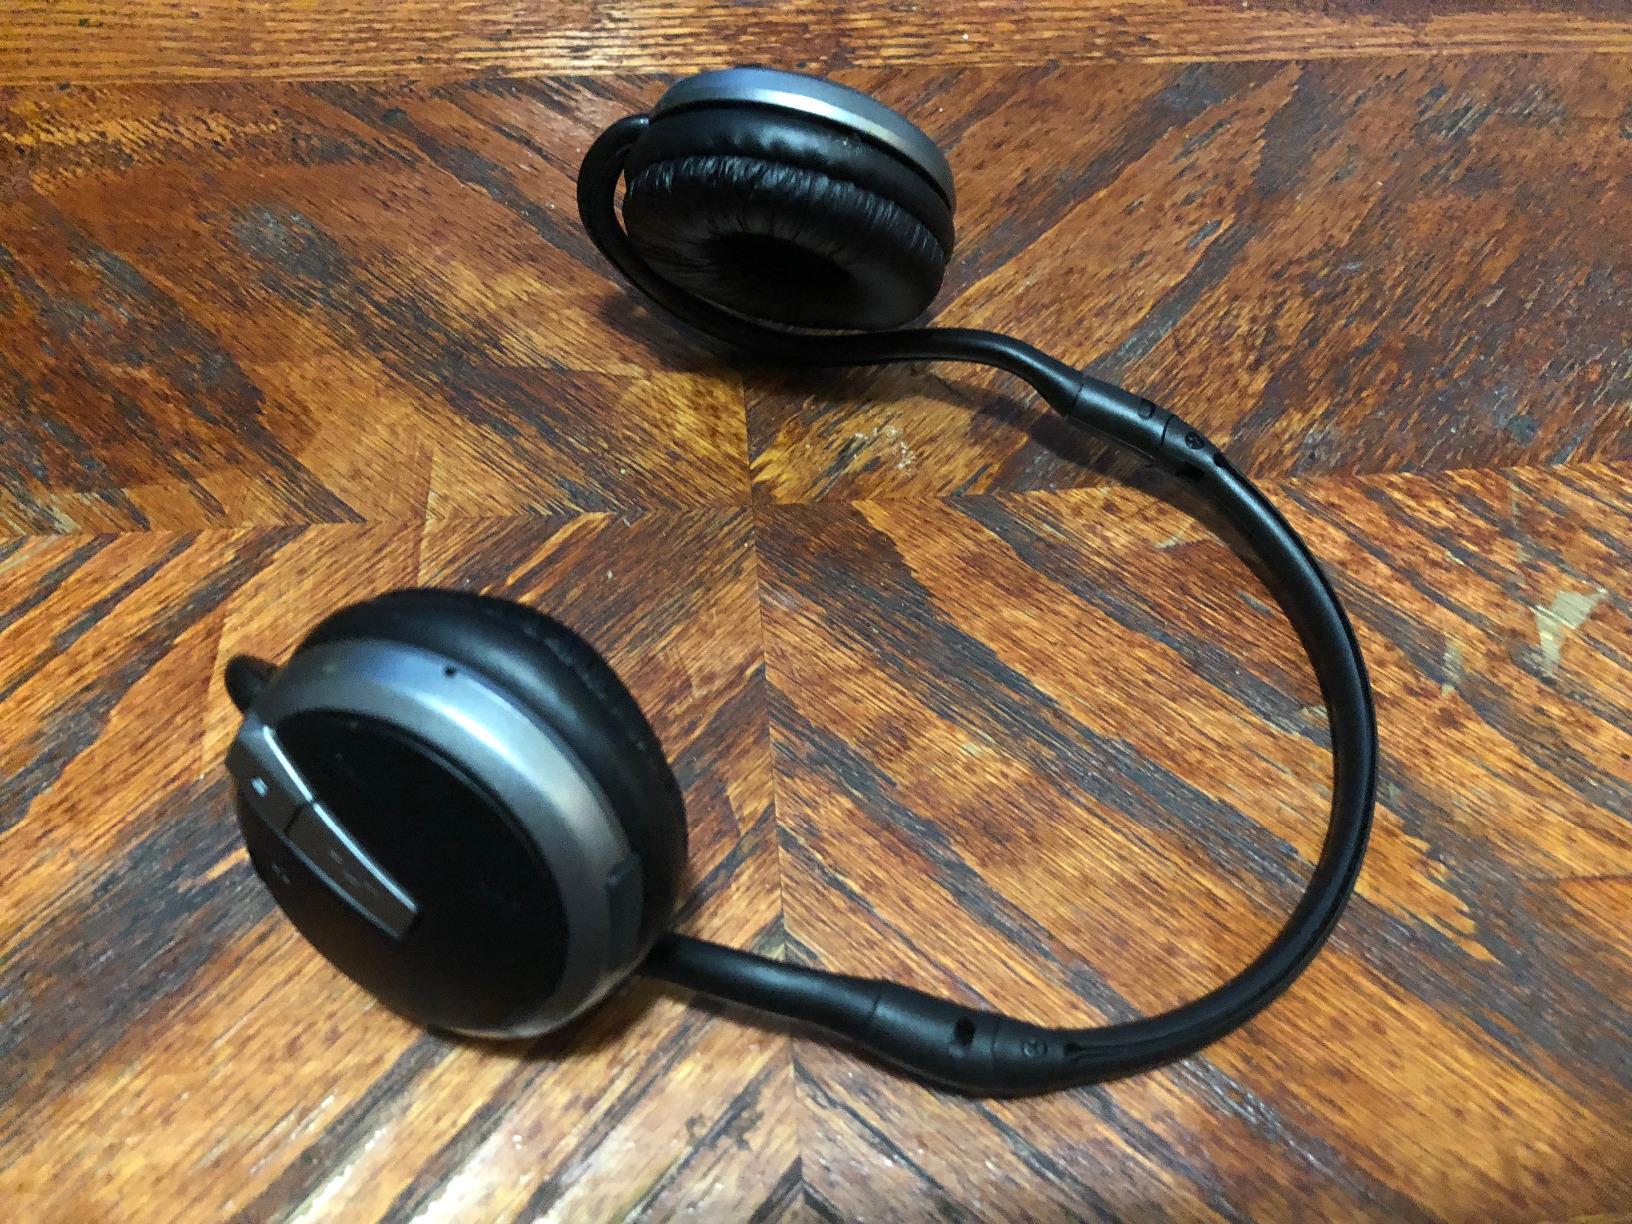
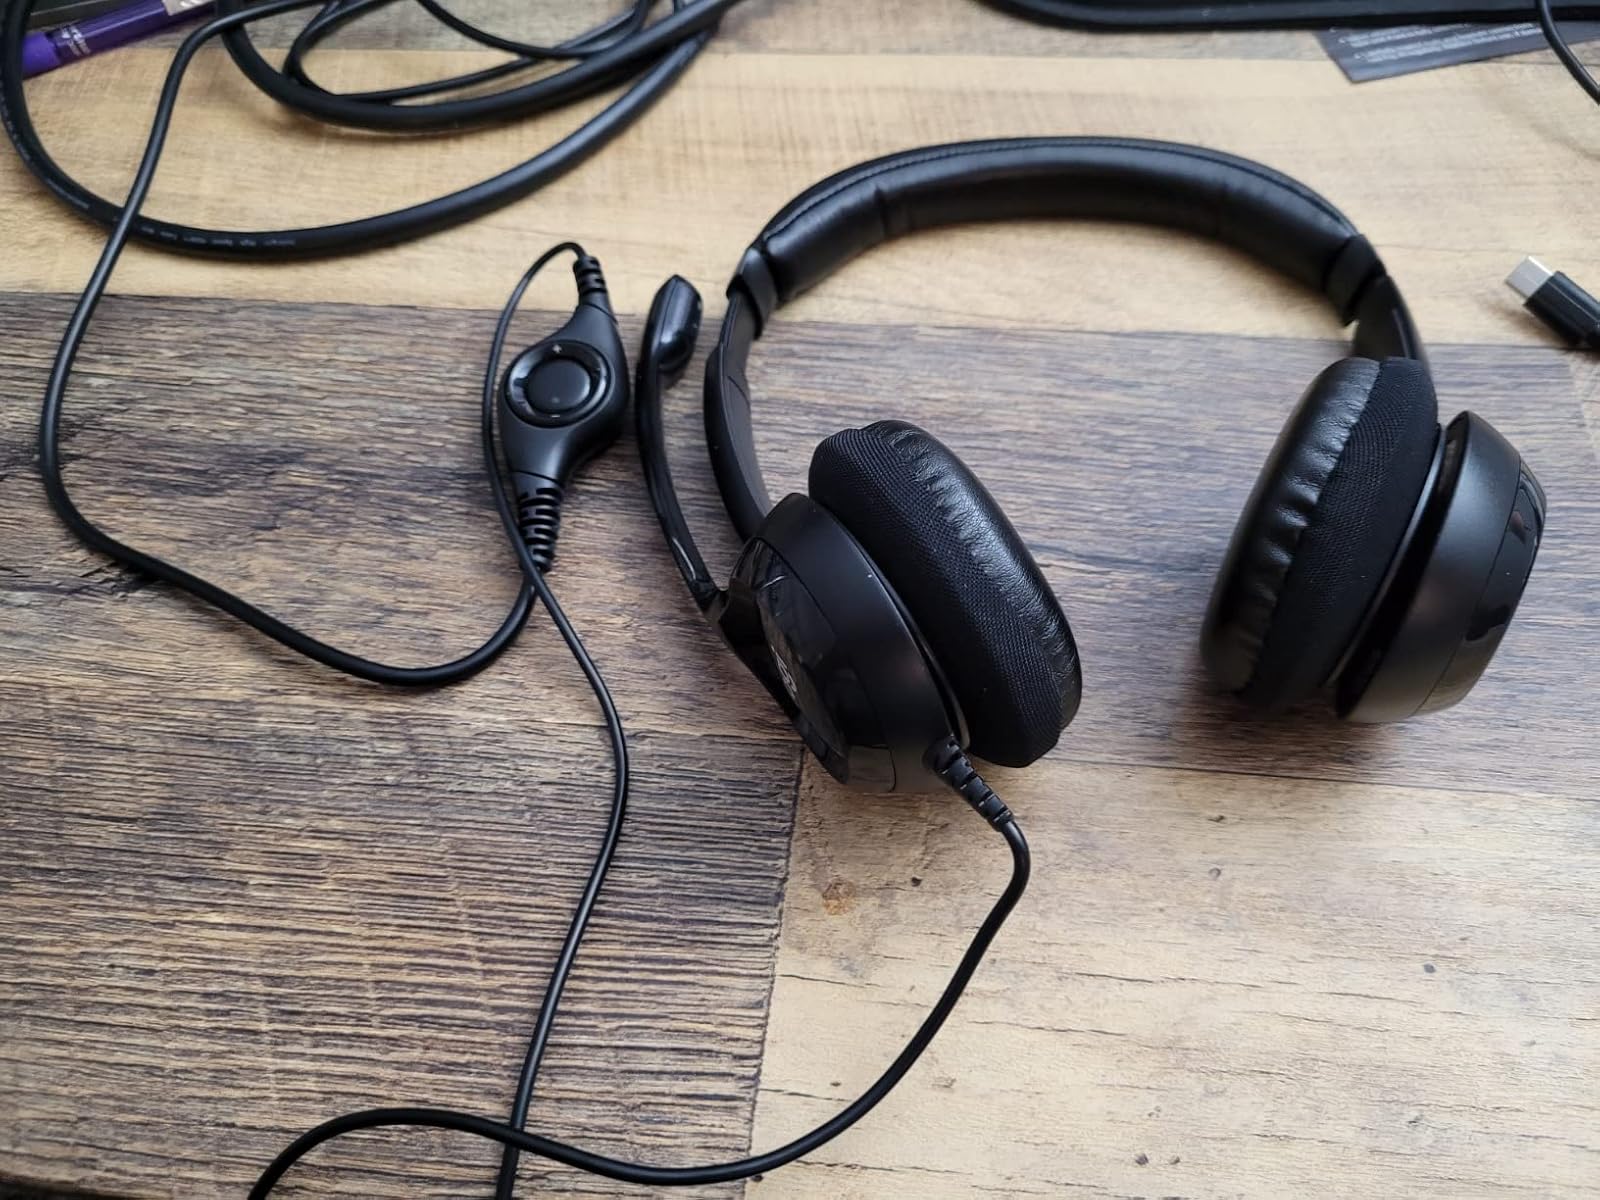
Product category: headphones
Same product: no